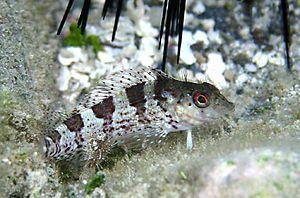
Le sous-ordre Blennioidei regroupe des petits poissons benthiques de l'ordre des Perciformes. Ils sont appelés blennie ou bavarelle. La principale famille de ce sous-ordre est celle des Blenniidae.